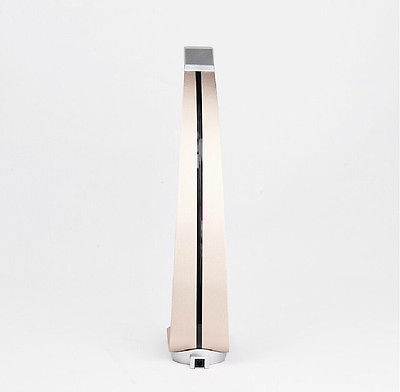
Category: lamp